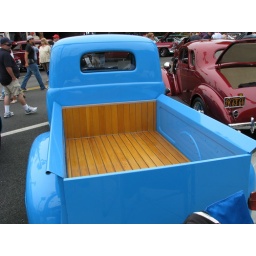
Thw woodwork in the bed of this standout blue '48 Ford truck was a sight to see.